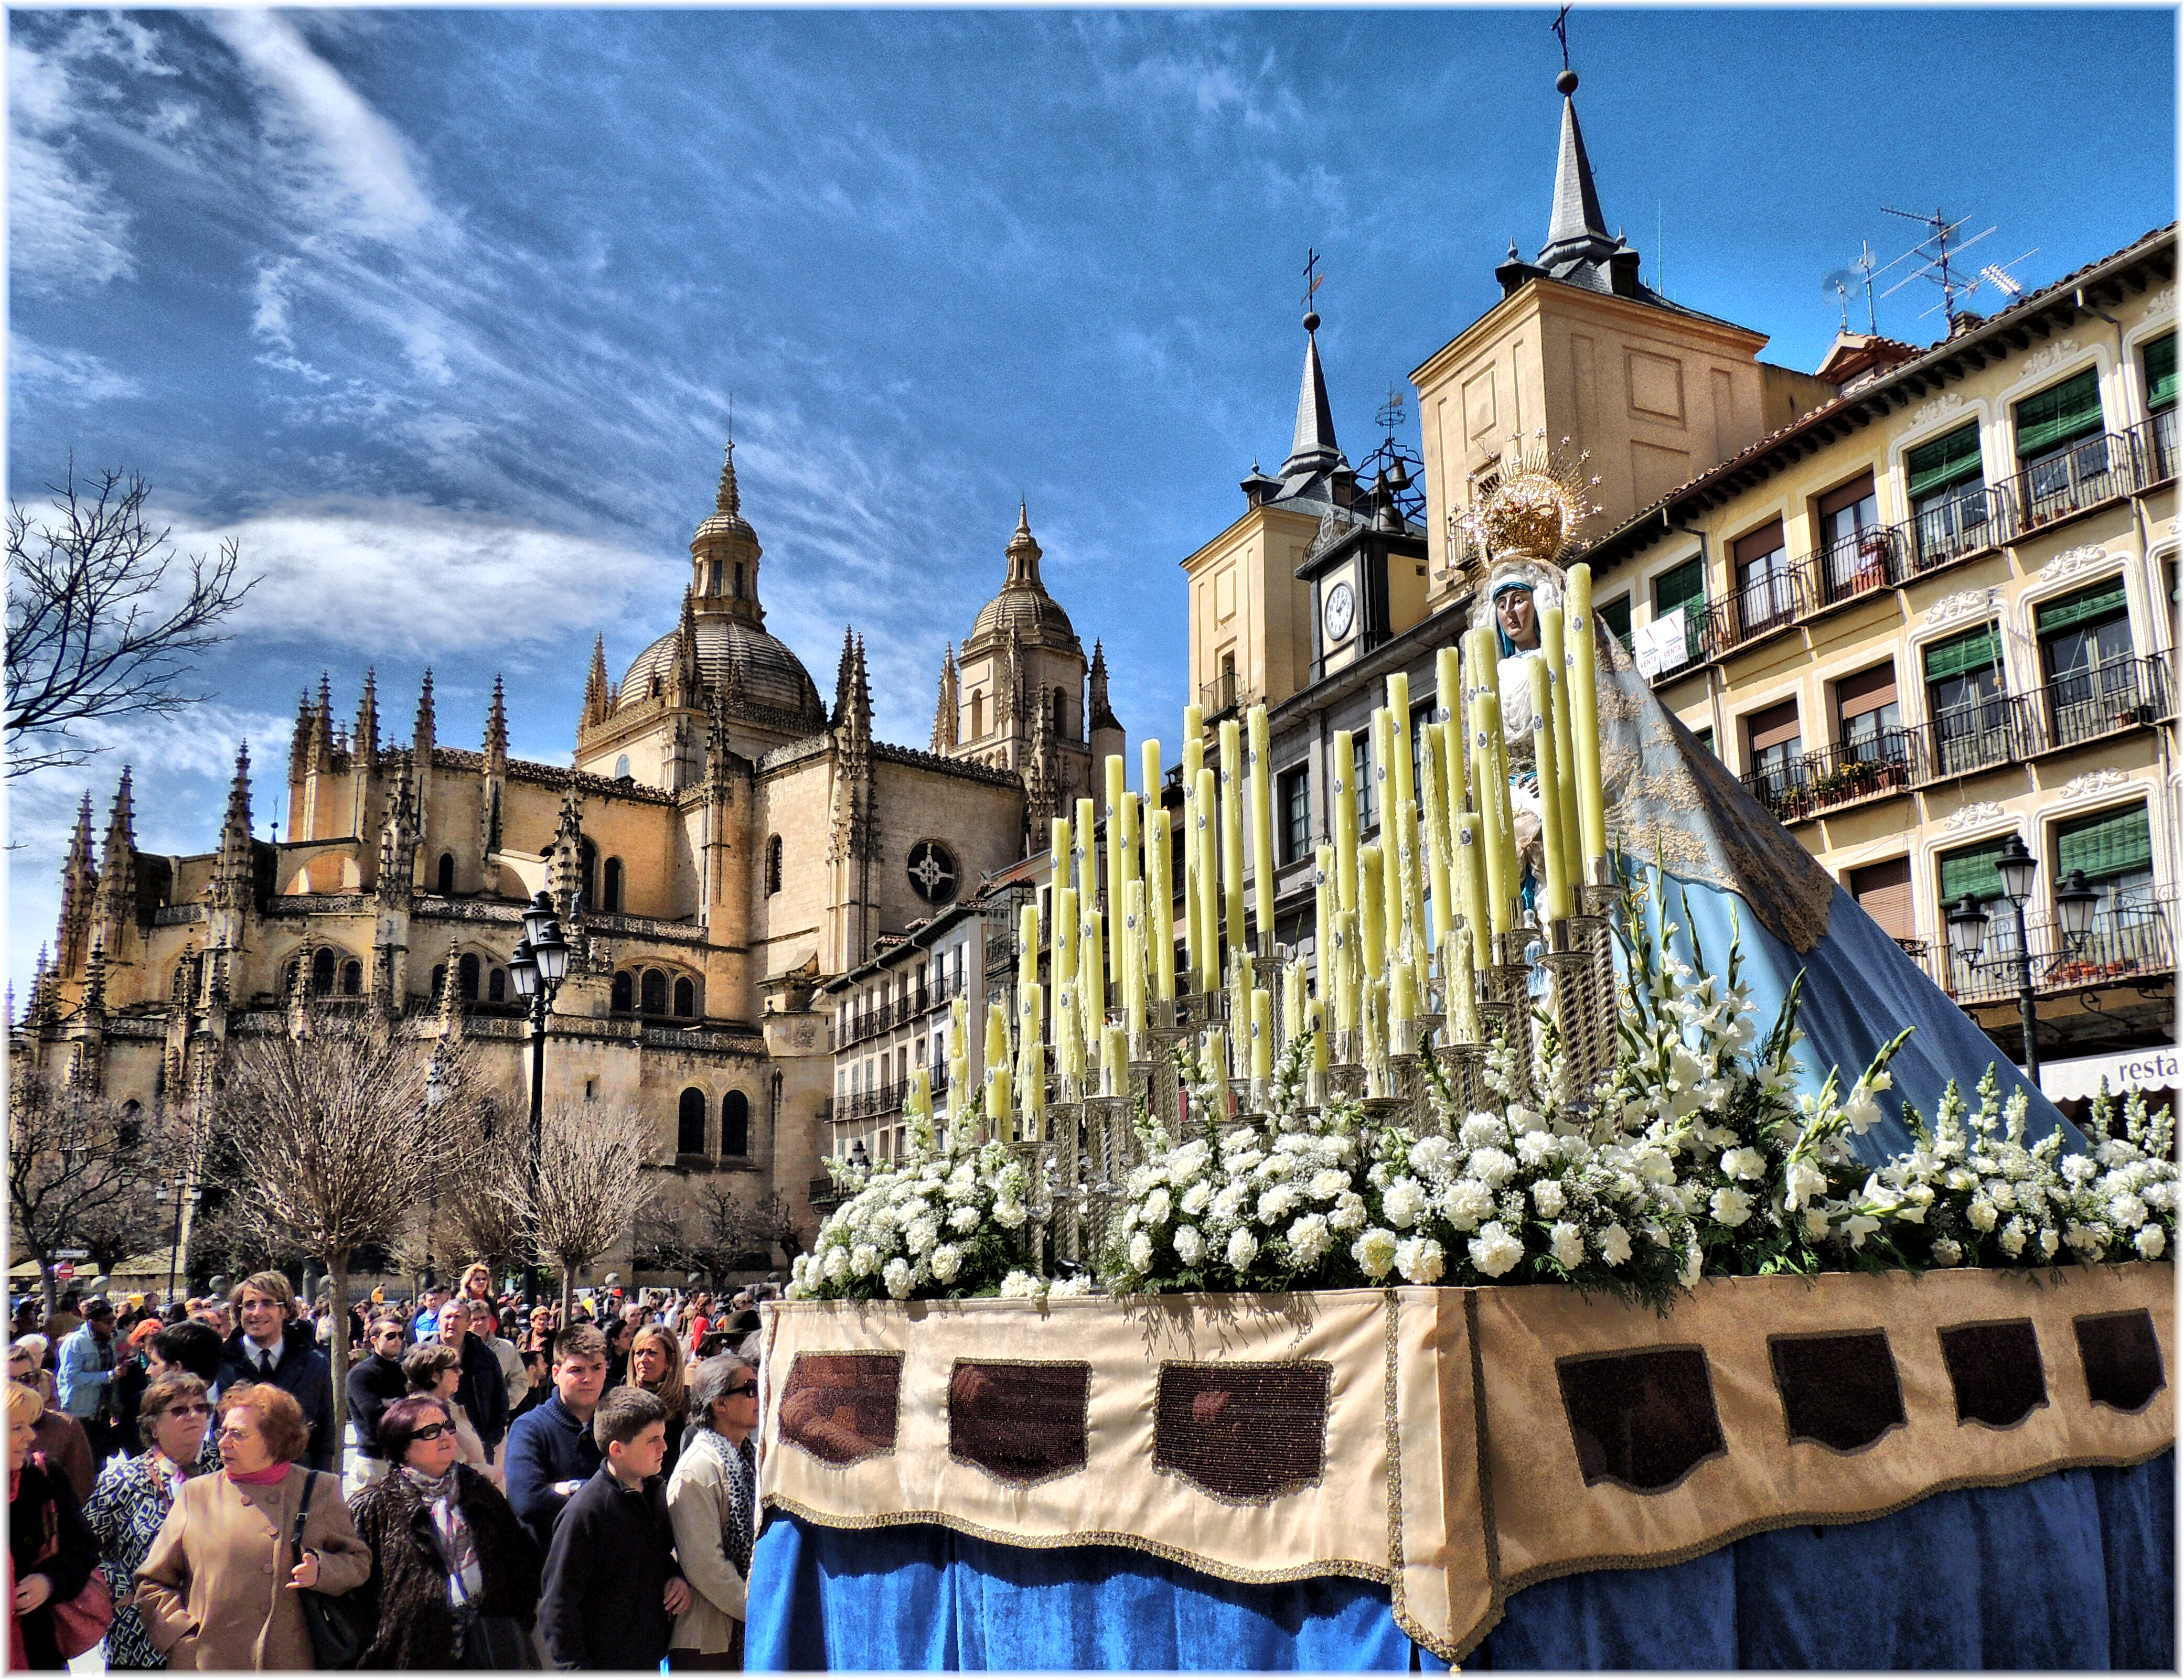
town, palace, city, travel, landmark, cathedral, tourism, town square, tours